R. T. Wallen

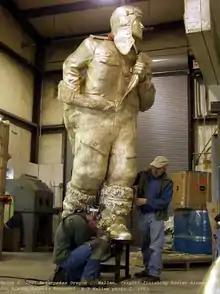
A figure from the Alaska-Siberia WWII memorial in Fairbanks, Alaska.

To celebrate the 50th anniversary of Alaska Statehood in 2009, a group of private citizens formed a nonprofit organization to commission Wallen to create a life-scale humpback whale sculpture with waterworks to simulate the cascade of water off a breaching whale. After creating a maquette, Wallen scaled up the whale to one-third life size (eight feet) and cast the intermediate bronze for the University of Alaska Southeast in Juneau in 2013.